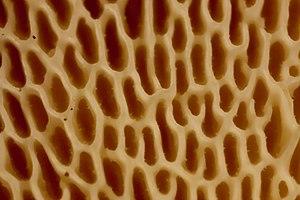
Détail de l'hyménophore (la structure qui porte les spore) du champignon Neofavolus alveolaris, ici photographié à Vérone en Italie, à 59 m au dessus du niveau de la mer
Les Polyporaceae sont une famille de champignons basidiomycètes de l'ordre des Polyporales.